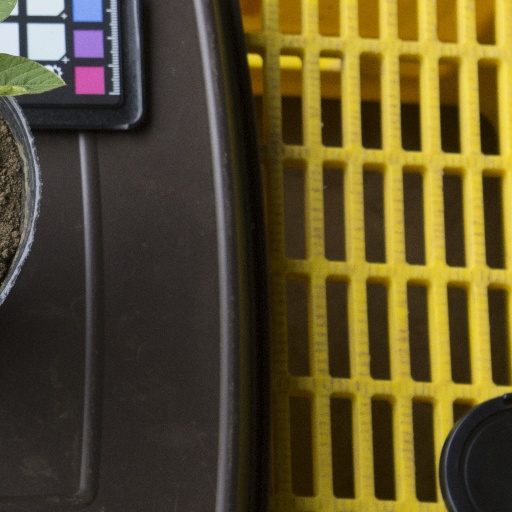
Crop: soybean